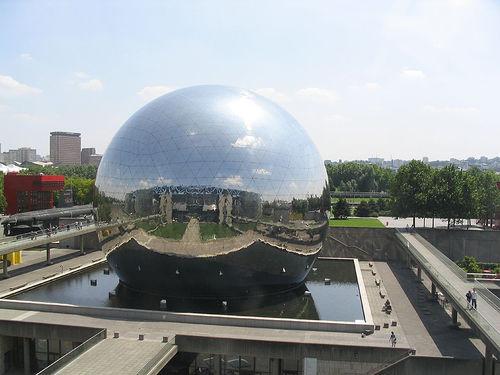
Weather: sun or clear